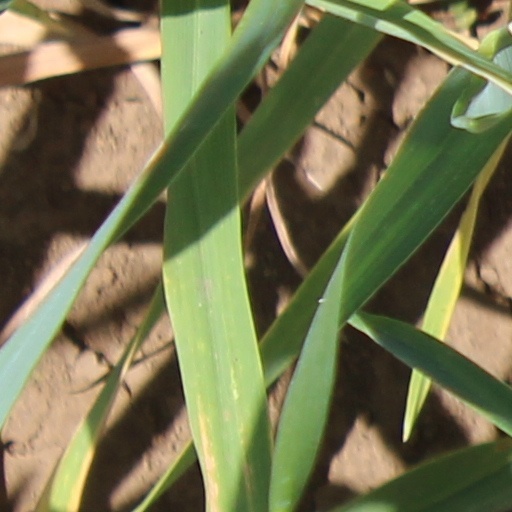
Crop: wheat